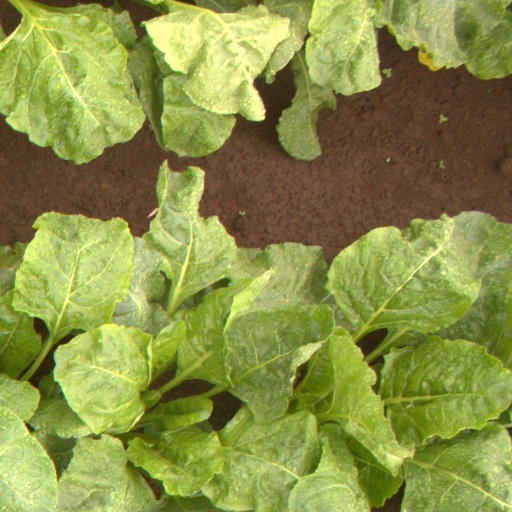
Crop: sugar beet